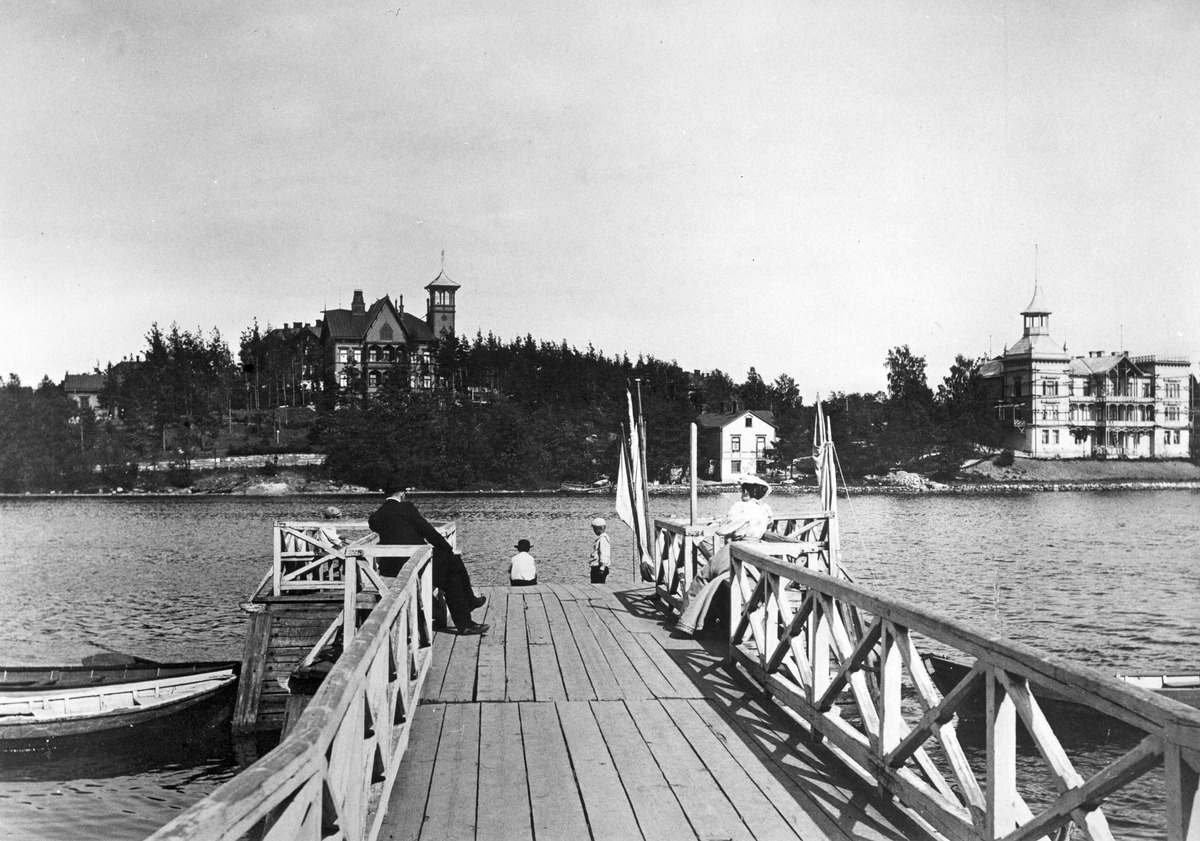
Töölönlahti, venelaituri länsirannalla
sisällön kuvaus: Töölönlahti, venelaituri länsirannalla. Taustalla Eläintarhan huvilat 9 ja 10. mustavalkoinen
Ajankohta: kuvausaika 1890 -luku
Paikka: Suomi, Uusimaa, Helsinki, Töölö Helsinki, Taka-Töölö Helsinki, Töölönlahti
Aiheet: vesialueet, lahdet, laiturit, huvilat, lapset